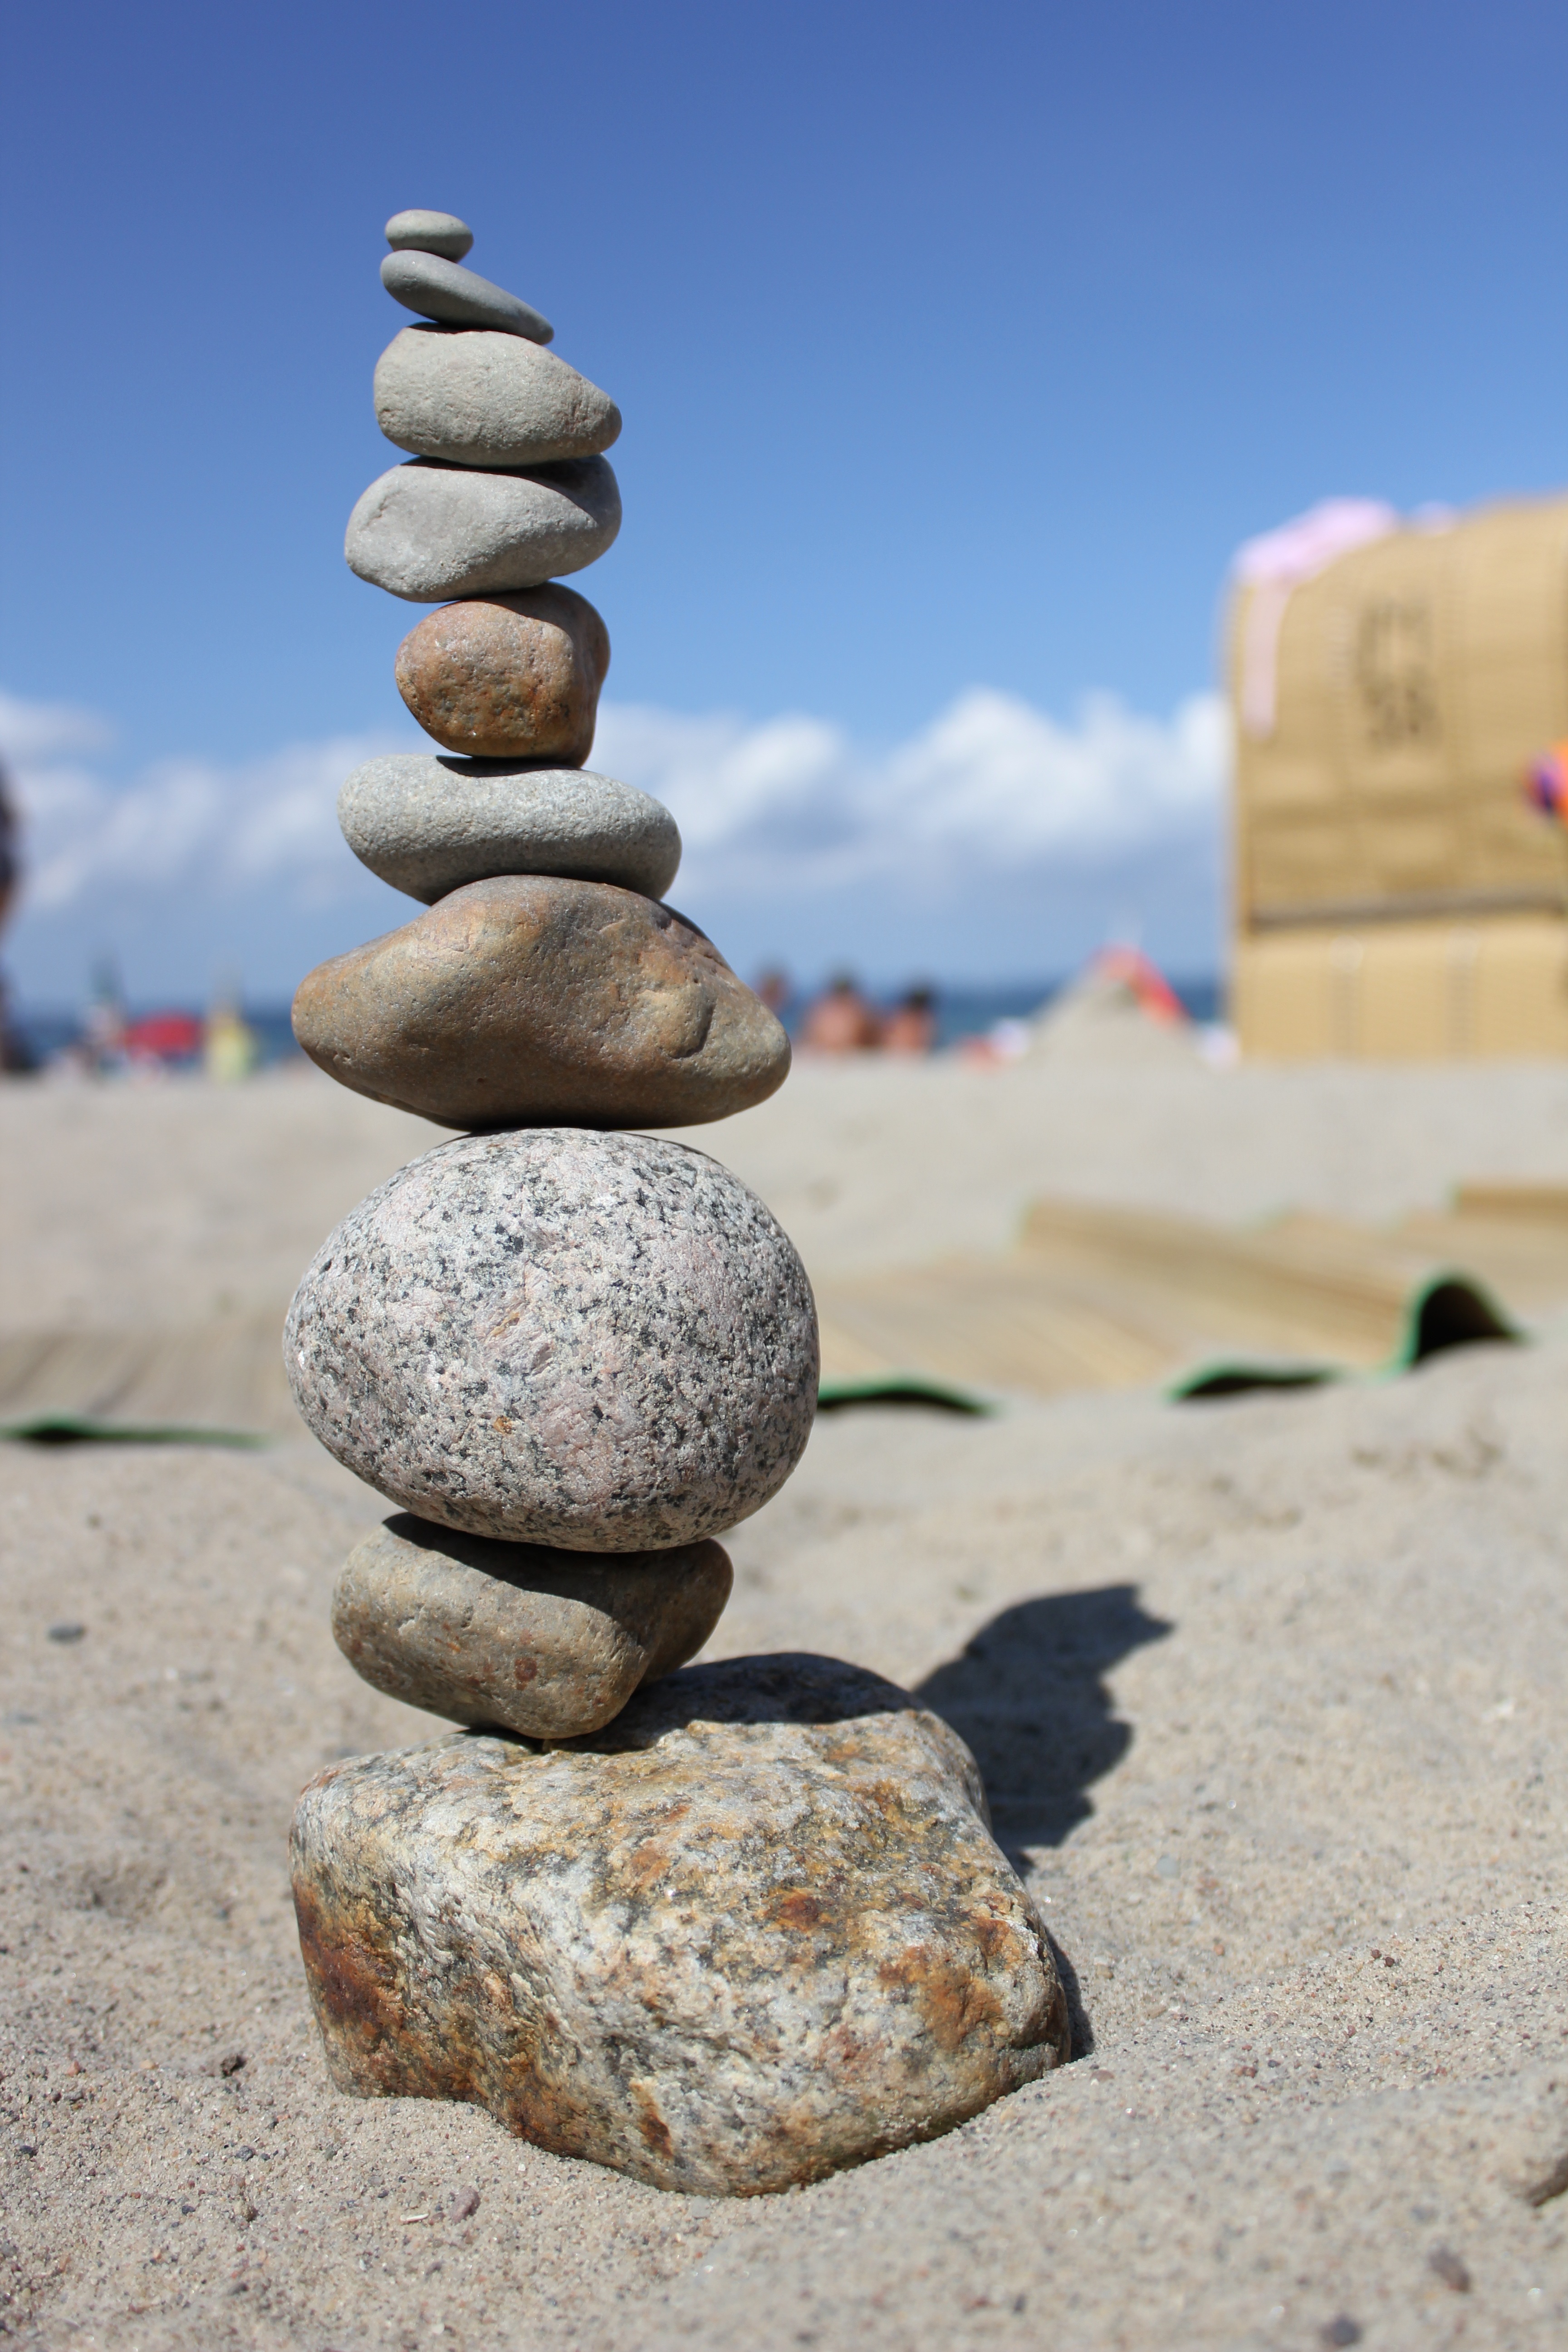
beach, landscape, sea, sand, rock, wood, monument, tower, balance, material, stone tower, sculpture, stones, art, temple, stacked, cairn, stability, ancient history